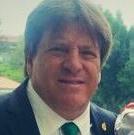
Age: 45